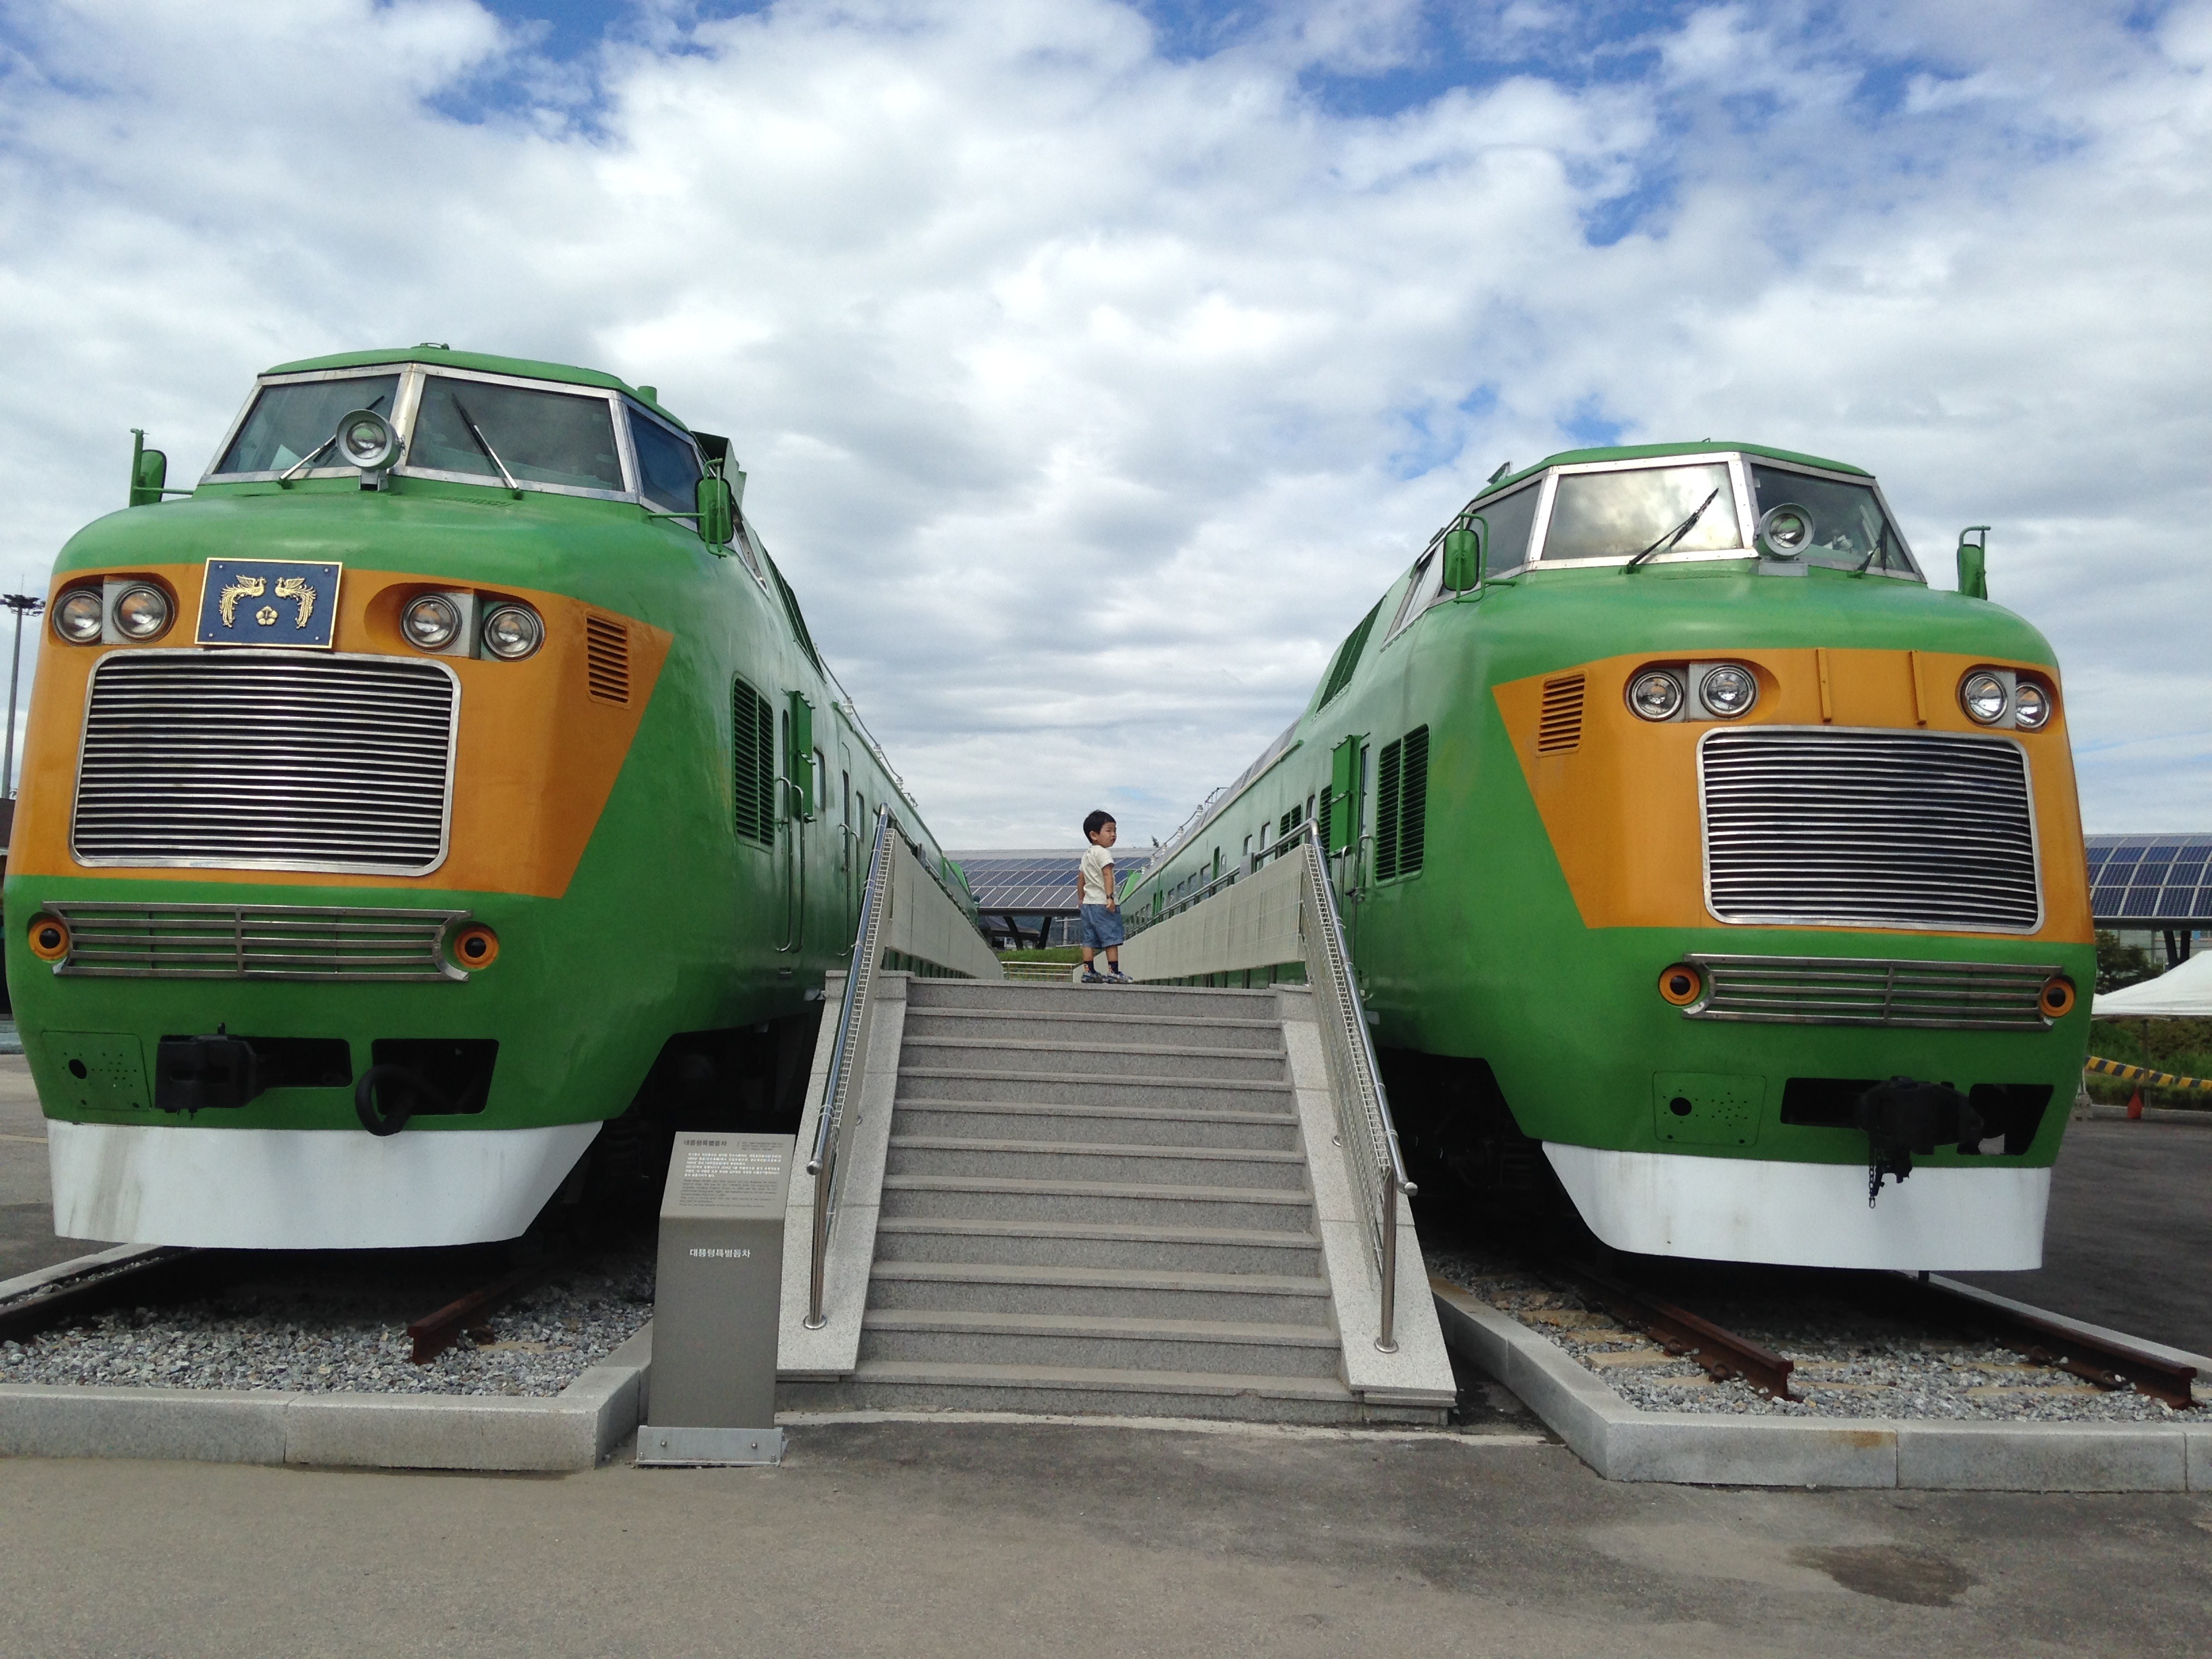
train, transport, truck, vehicle, motor vehicle, republic of korea, pickup truck, land vehicle, trailer truck, train museum